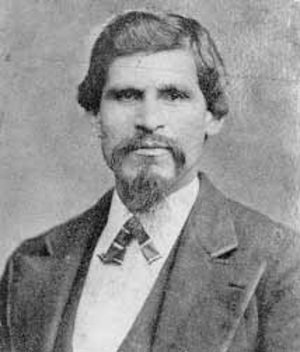
Freeman Junction, est une ville fantôme du comté de Kern, en Californie, aux Etats-Unis. Elle a d' abord été une propriété acquise en vertu de la loi Homestead, dans les années 1920 par Claire C. Miley, née en 1900. Par la suite, dans les années 1930 Freeman Junction fut transformé en un restaurant, puis une station essence. Freeman Junction vivait des activités reliées aux ressources minières qui étaient exploitées dans la région. En juin 1976, la ville fut abandonnée et devint morte, et infrastructures furent démontées et pillées.